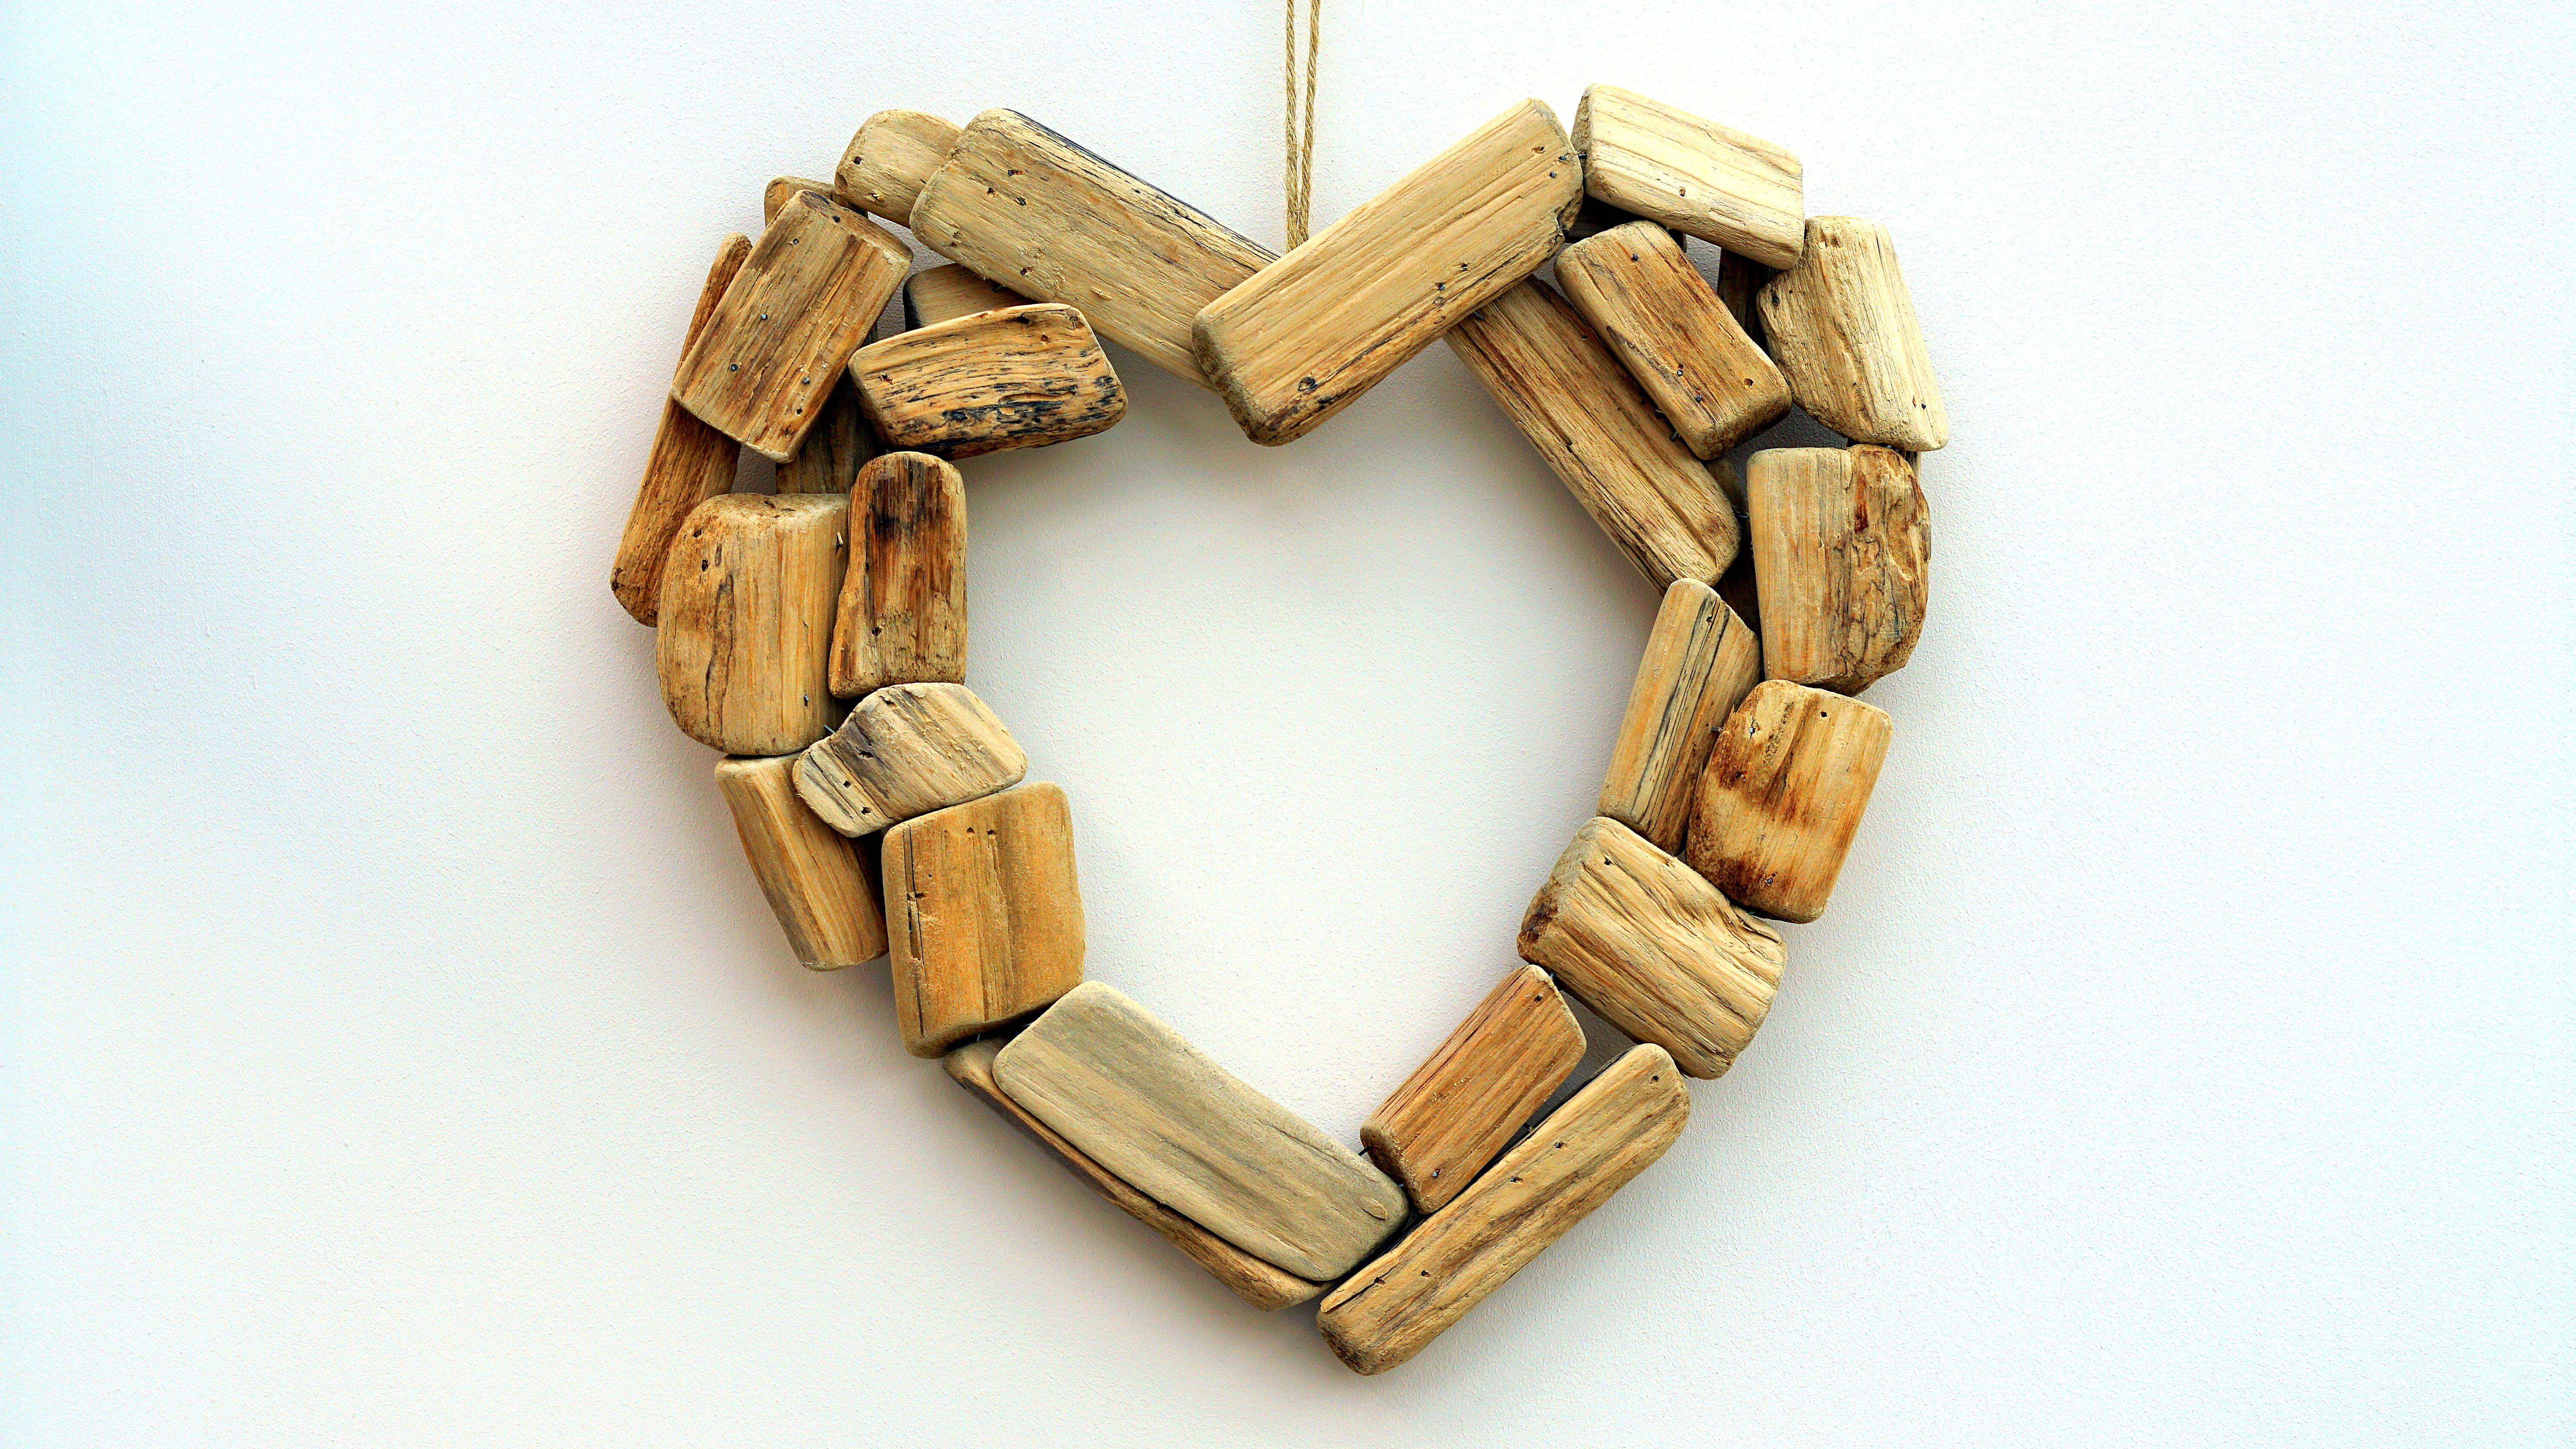
hand, wood, sweet, number, love, heart, symbol, romance, romantic, jewellery, happy, happiness, brass, wooden